Bentonville, Arkansas

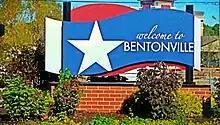
"Welcome to Bentonville" board put up at many entrances to the city

The first known use by humans of the area which is now known as Bentonville, was as hunting grounds by the Osage Nation who lived in Missouri. The Osage would leave their settlements to hunt in present-day Benton County for months at a time before returning to their families. European settlers first inhabited the area around 1837 and named their settlement "Osage". By this time, the Osage had ceased using the area for hunting, and the European settlers began to establish farms. Upon establishment of Benton County on September 30, 1836, Osage was deemed a suitable site for the county seat, and the town square was established as the home of county government the following year. Osage was renamed Bentonville in honor of Thomas Hart Benton, a senator from Missouri who strongly supported Arkansas statehood.